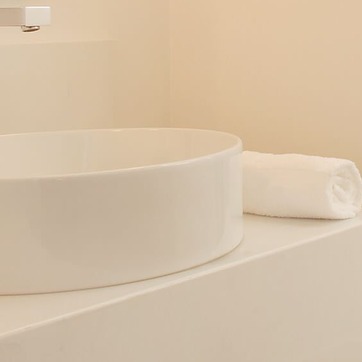
Material: ceramic